Chaos Monkeys

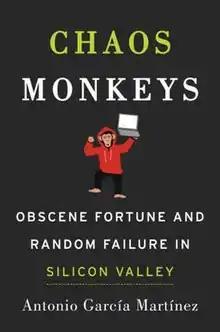
Paperback edition

Chaos Monkeys: Obscene Fortune and Random Failure in Silicon Valley is an autobiography written by American tech entrepreneur Antonio García Martínez. The book likens Silicon Valley to the "Chaos Monkeys" of society. In the book, the author details his career experiences with launching a tech startup, selling it to Twitter, and working at Facebook from its pre-IPO stage.